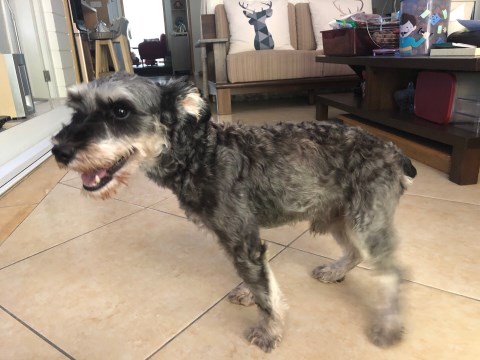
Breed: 2342-n000102-miniature_schnauzer